Airborne early warning and control

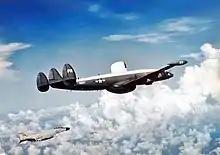
Lockheed EC-121M one of the first AEW aircraft

Modern AEW&C systems can detect aircraft from up to away, well out of range of most surface-to-air missiles (SAM). One AEW&C aircraft flying at can cover an area of . Three such aircraft in overlapping orbits can cover the whole of Central Europe. AEW&C system indicates close and far proximity range on threats and targets, help extend the range of their sensors, and make offensive aircraft harder to track by avoiding the need for them to keep their own radar active, which the enemy can detect. Systems also communicate with friendly aircraft, vectoring fighters towards hostile aircraft or any unidentified flying object (UFO).